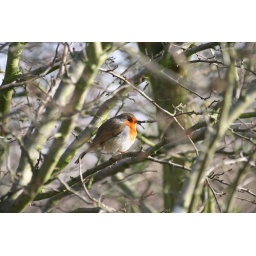
A Robin bird perched on a tree in Belhus Woods, Essex about this time last year